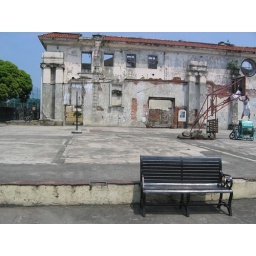
A basket ball court beside an unknown ruin at Intramuros